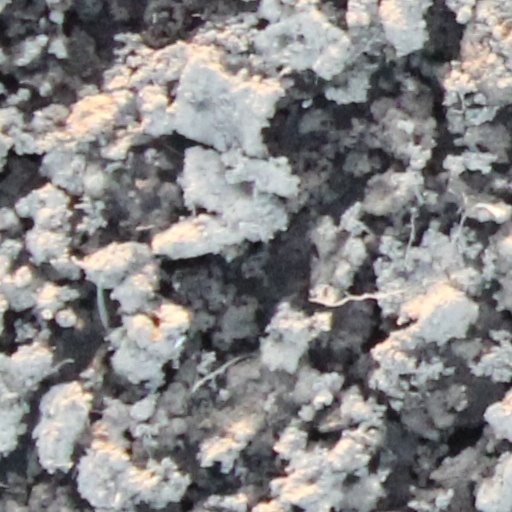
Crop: wheat